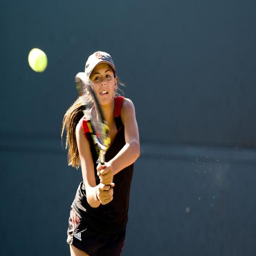
person returns the ball during her singles match against a city on monday afternoon .